Minor Álvarez

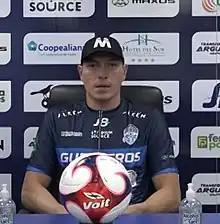
Álvarez with Pérez Zeledón in 2021

Minor Jesús Álvarez Cordero, known as Minor Álvarez (born 14 November 1989) is a Costa Rican professional footballer who plays as a goalkeeper for Liga Nacional club Cobán Imperial.